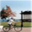
Label: bicycle